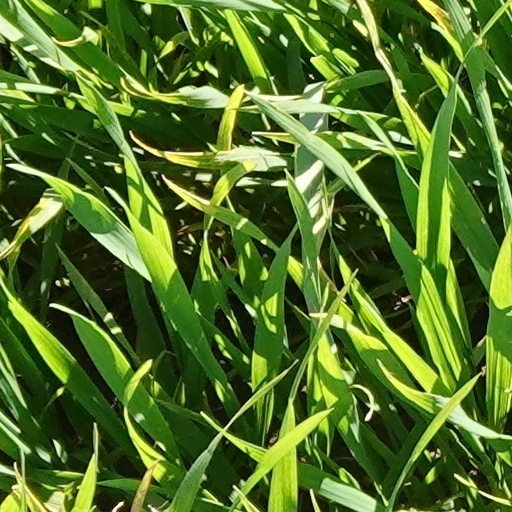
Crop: wheat